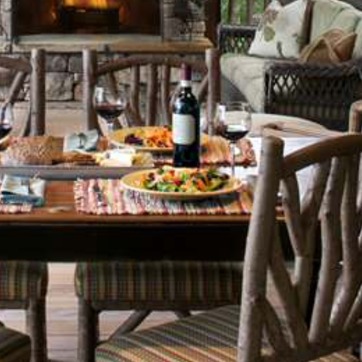
Material: food